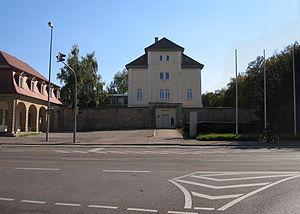
Le Service central d’enquêtes sur les crimes nationaux-socialistes fut créé en Allemagne en 1958, pour enquêter sur les crimes commis durant le Troisième Reich. Il est actuellement basé dans la ville de Louisbourg.